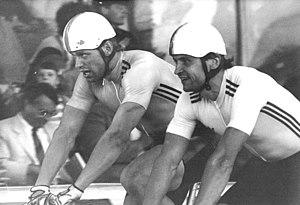
Michael Hübner, né le 8 avril 1959 à Chemnitz, est un ancien coureur cycliste allemand. Spécialiste de la piste, il a été trois fois champion du monde de keirin, deux fois champion du monde de vitesse, et champion du monde de vitesse par équipes en 1995 avec Jens Fiedler, Jan van Eijden.